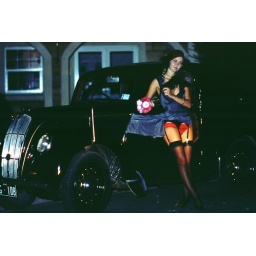
a203 girl with dress caught in car door #14.jpg